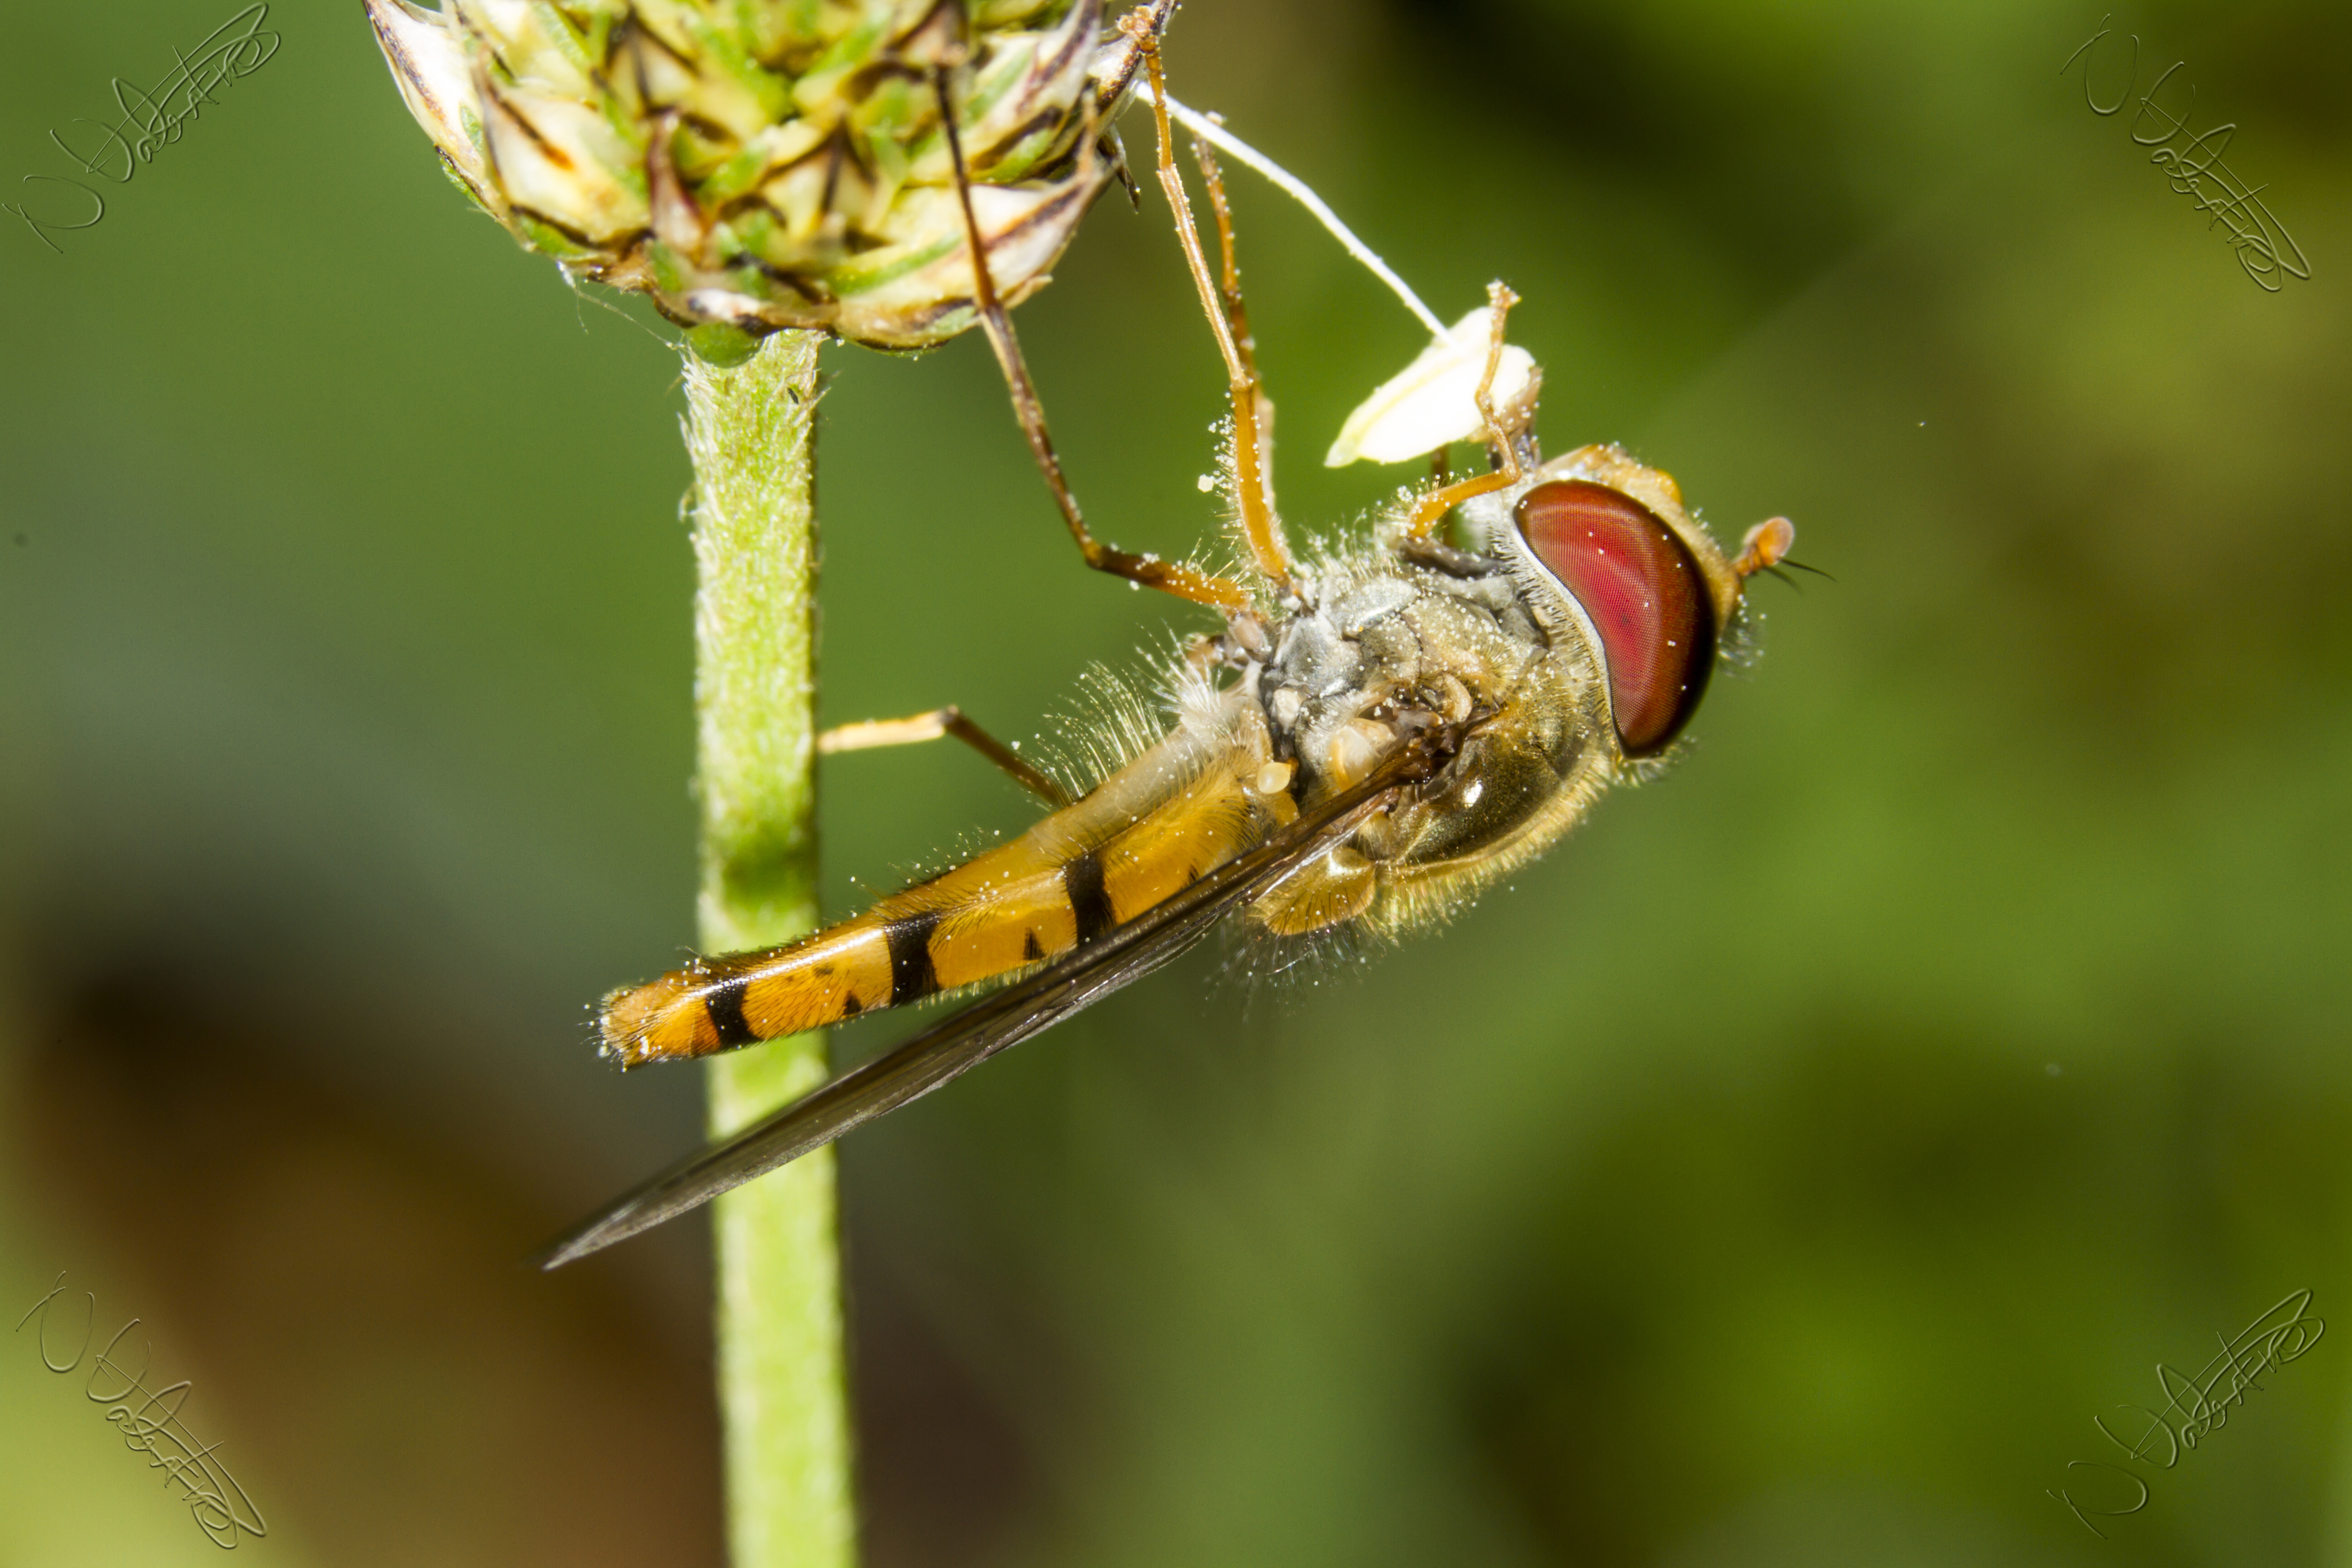
nature, photography, flower, insect, macro, garden, fauna, invertebrate, close up, hoverfly, outdoors, uk, pest, nectar, nikkvalentine, peterborough, hfdf, flydayfriday, macro photography, arthropod, leaf beetle, araneus, membrane winged insect, orb weaver spider